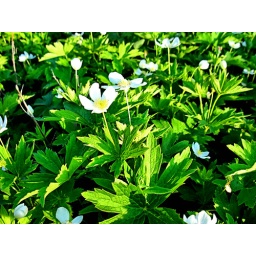
Wild flowers growing in a field out here on the prairies.